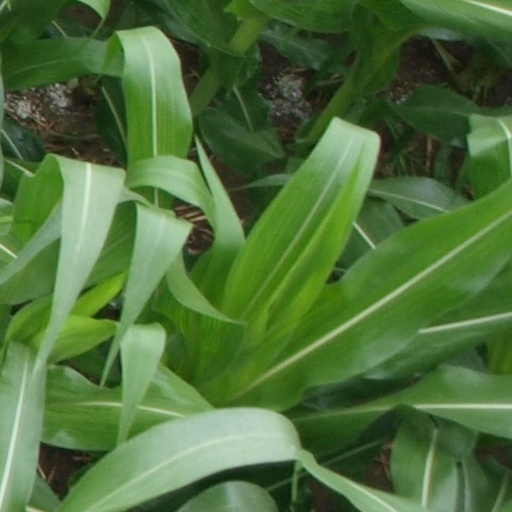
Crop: maize; corn